Earl Anthony

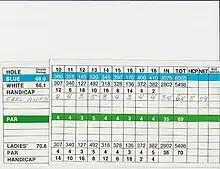
Signed and attested scratch 64 golf score by Earl Anthony

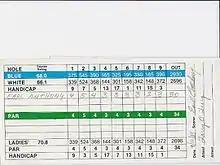
Signed and attested scratch 64 golf score by Earl Anthony

Anthony missed some time on the PBA Tour during the 1978 season after suffering a heart attack in June of that year. Less than three months later he was back on Tour, finishing third in the Waukegan (IL) Open.